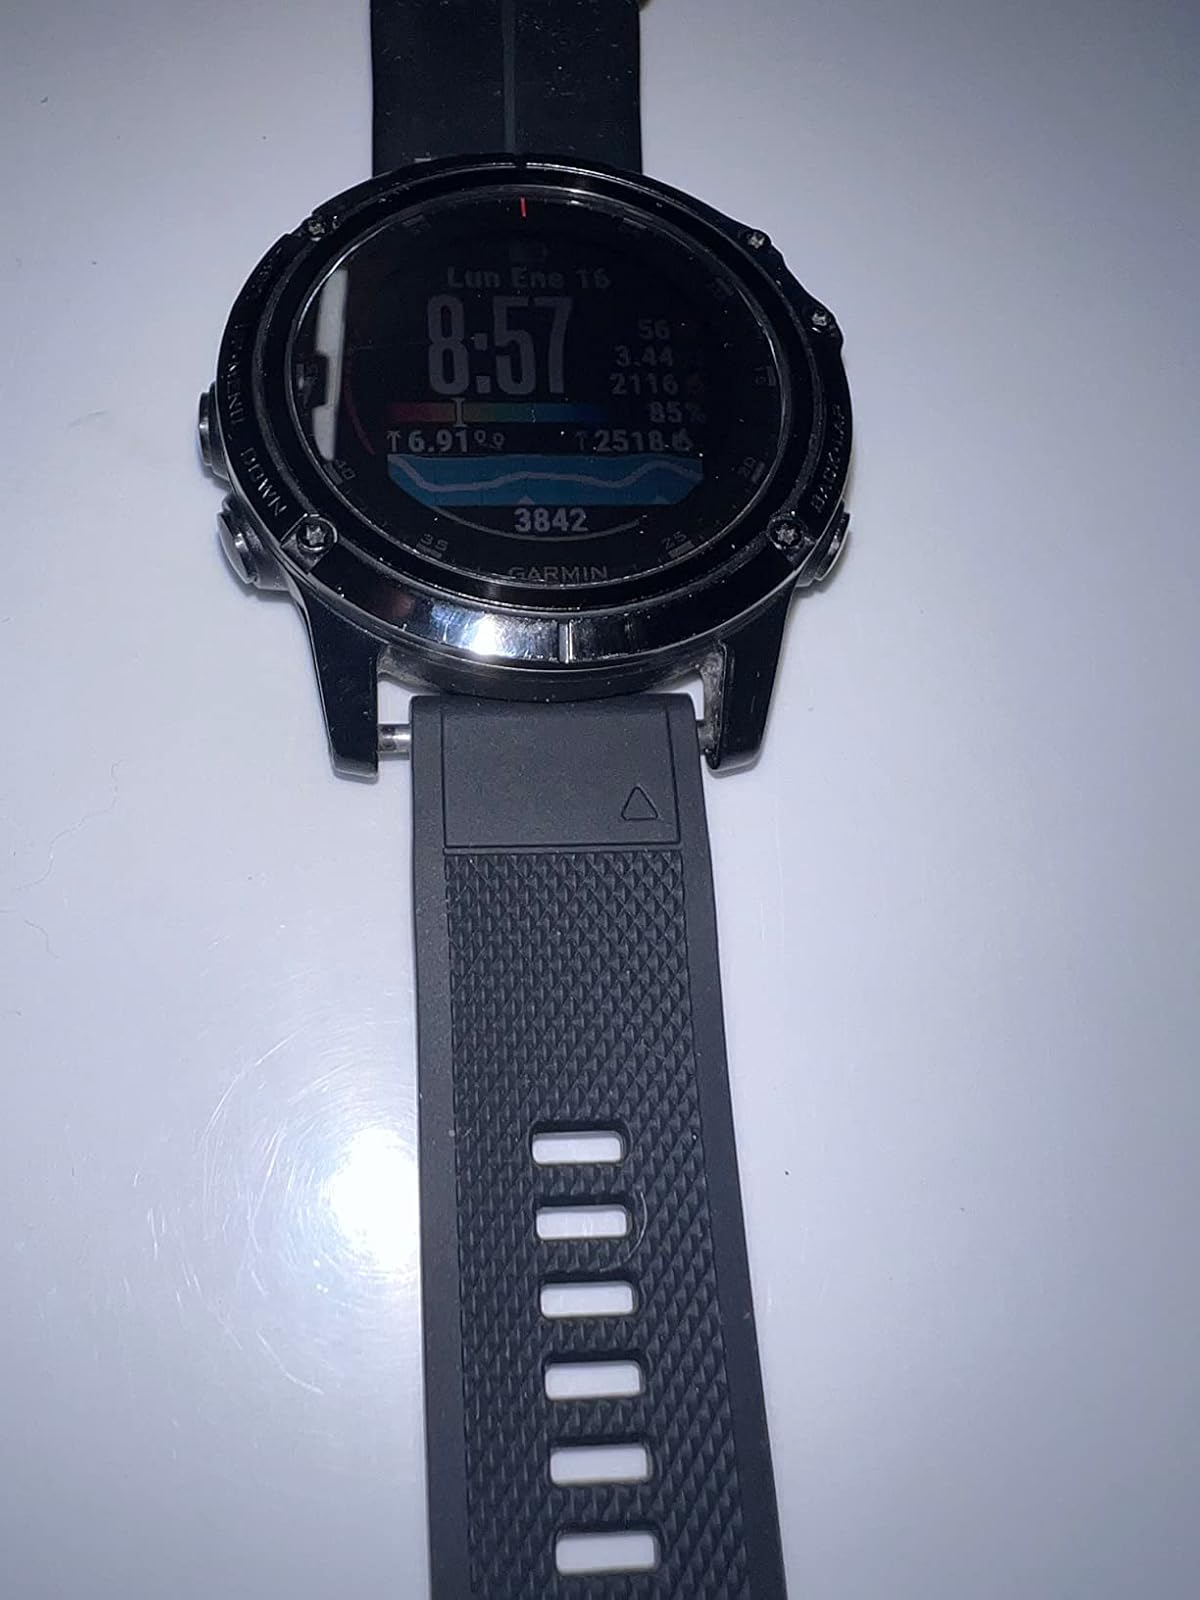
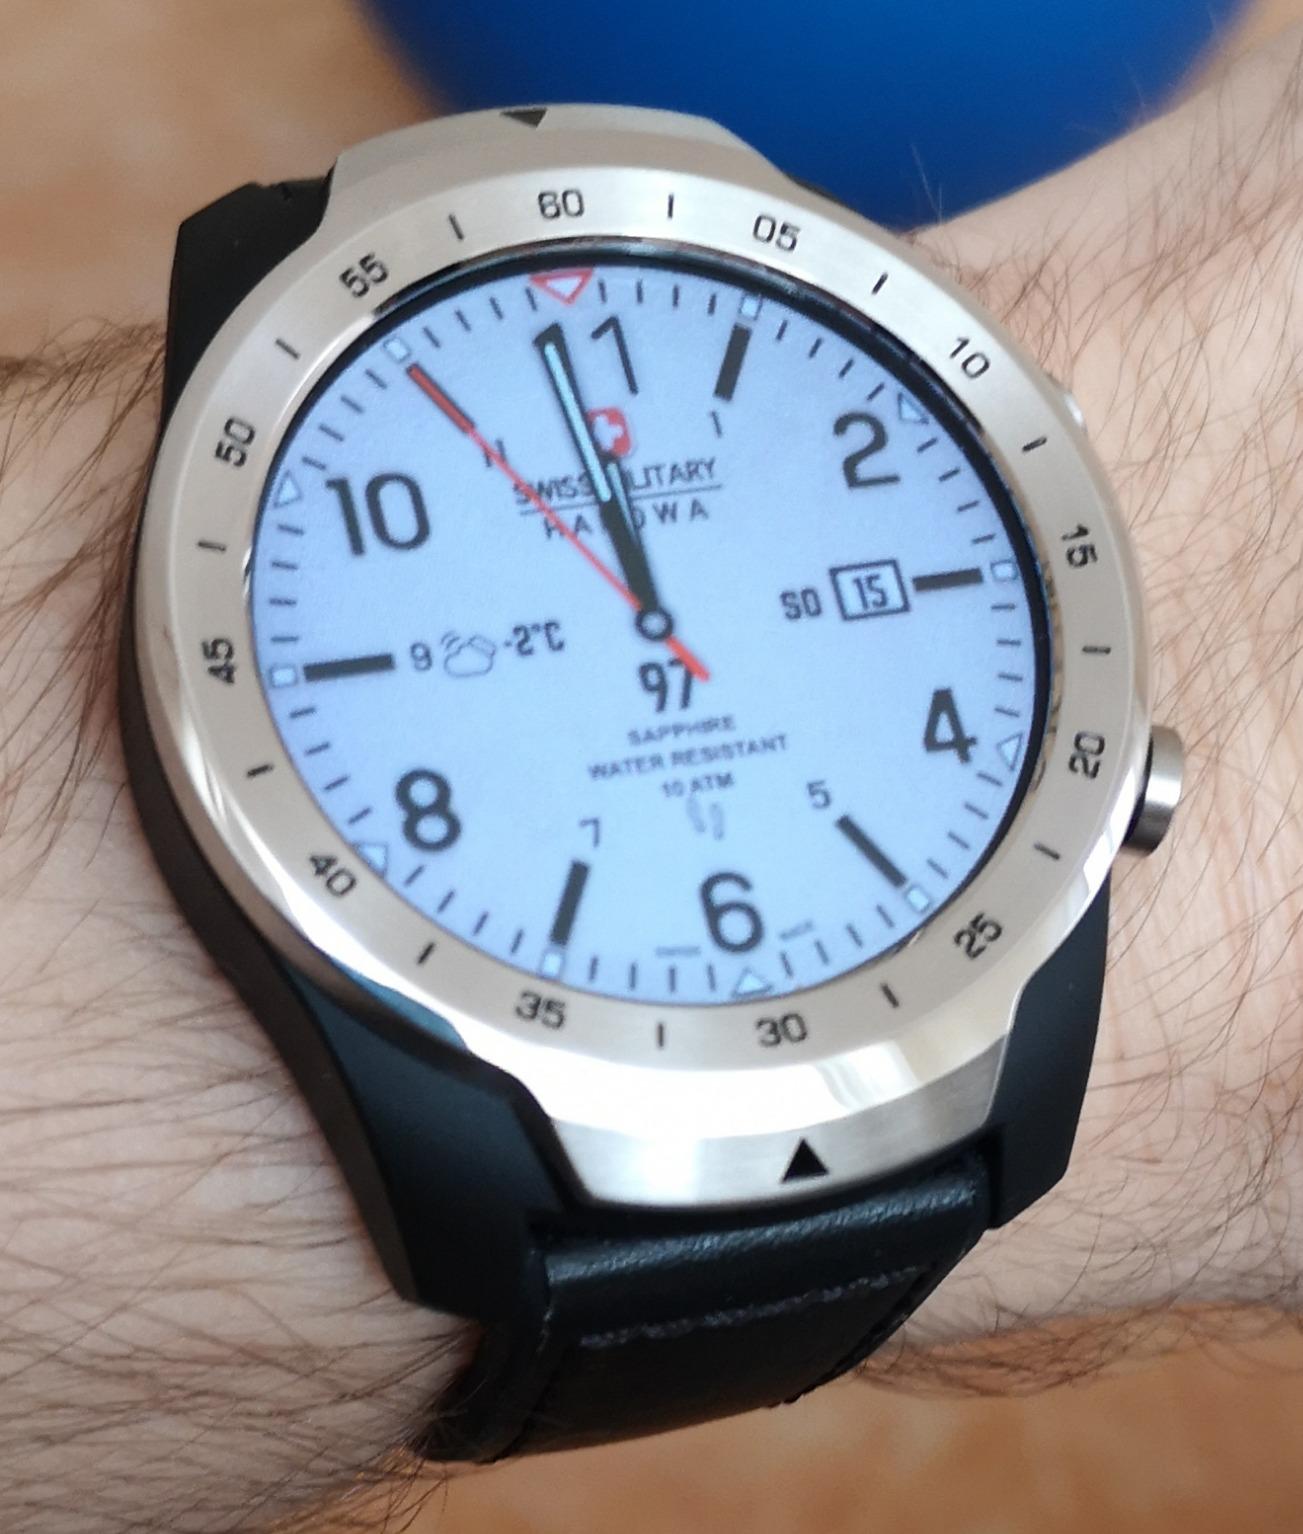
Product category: smartwatch
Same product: no